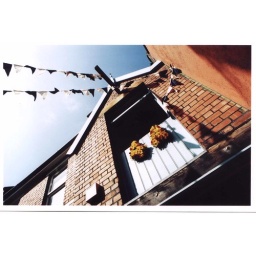
the second 4a wellington lane flower arranging competitiontheme: golden flowers - in celebration of the queens golden jubilee